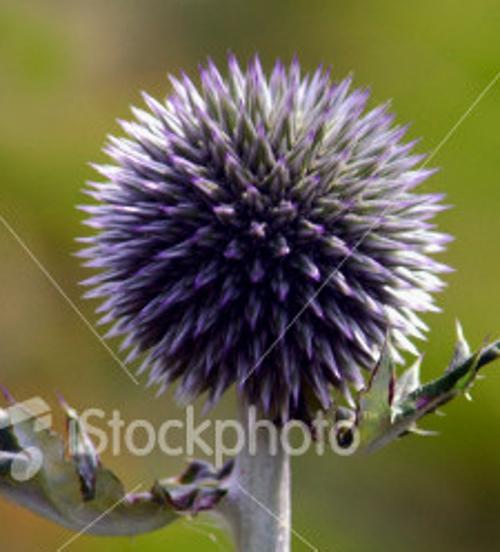
Label: globe thistle